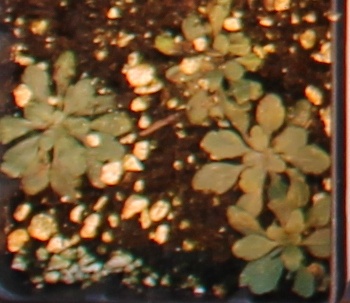
Label: Horseweed